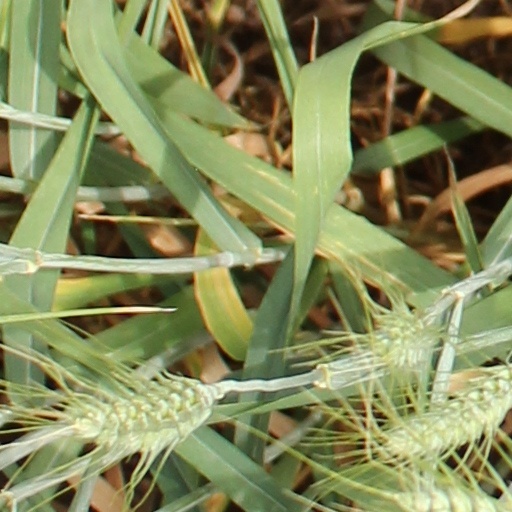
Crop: wheat